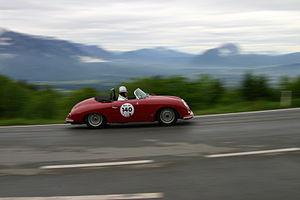
La Porsche 356 fut la troisième voiture de la marque allemande Porsche. Conçue par Ferry Porsche sur les bases mécaniques de la Volkswagen Coccinelle et dessinée par Erwin Komenda, elle sera produite en série de 1948 à 1965.